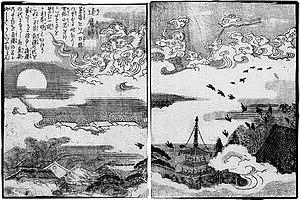
Ōmagatoki est un terme japonais désignant le moment du crépuscule où le ciel s’assombrit. Le terme opposé est akatsuki. Il a une signification particulière pour les deux façons d'écrire le mot : tout d'abord, « le temps de réunion des yōkai, yūrei et créatures sombres » et en second, « l'époque de grande calamité ».
Konjaku gazu zoku hyakki est le deuxième livre de l'artiste japonais Toriyama Sekien de la célèbre série Gazu Hyakki Yagyō publiée ca. 1779. Ces albums sont des bestiaires surnaturels, collections de fantômes, d'esprits, d'apparitions et de monstres, dont beaucoup proviennent de la littérature, du folklore et d'autres arts japonais. Ces œuvres ont exercé une profonde influence sur l'imagerie yōkai ultérieure au Japon.